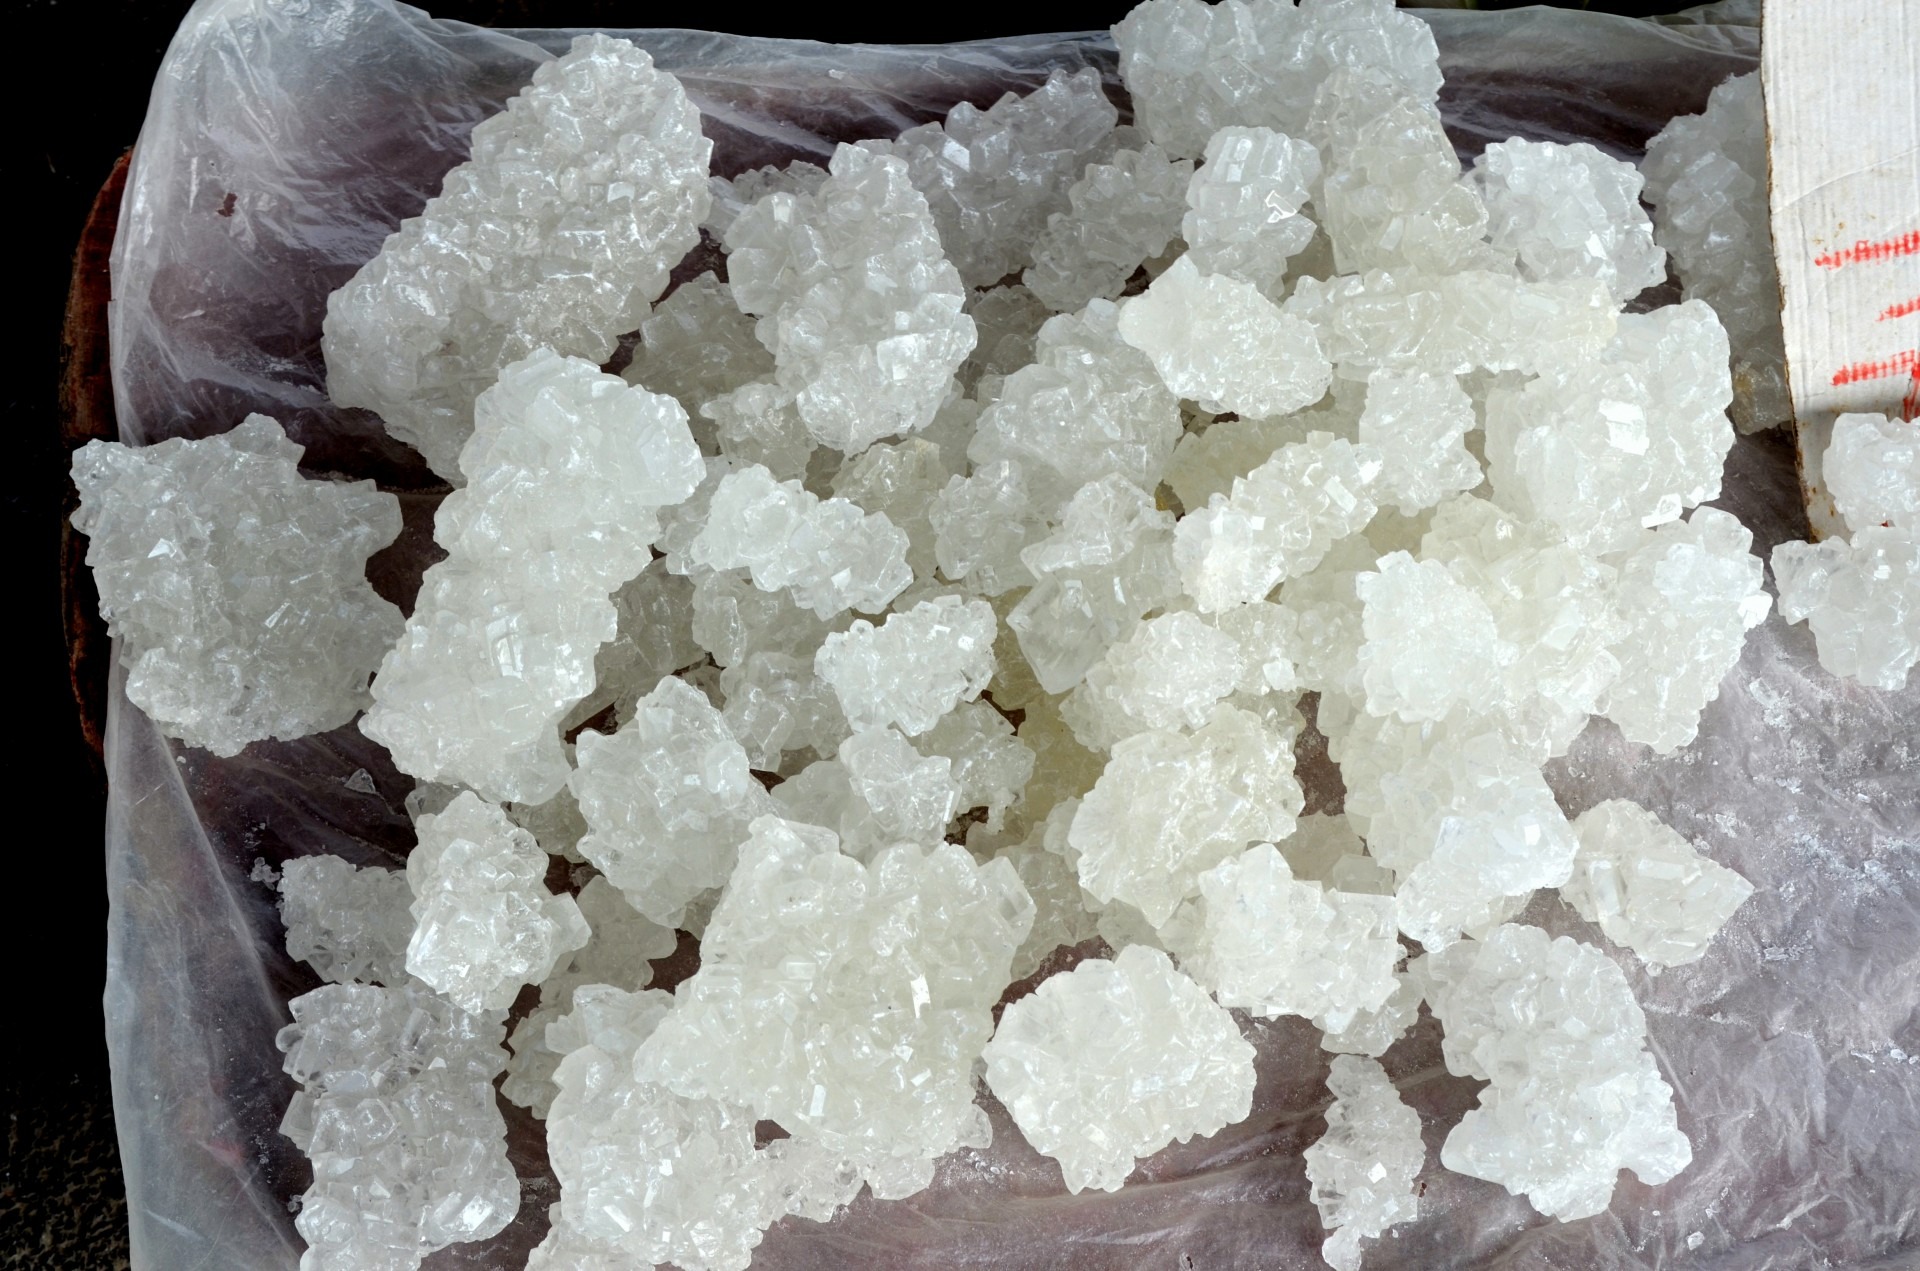
sweet, food, material, sugar, candy, crystal, mineral, freezing, crystals, sodium chloride, rock candy, rock sugar